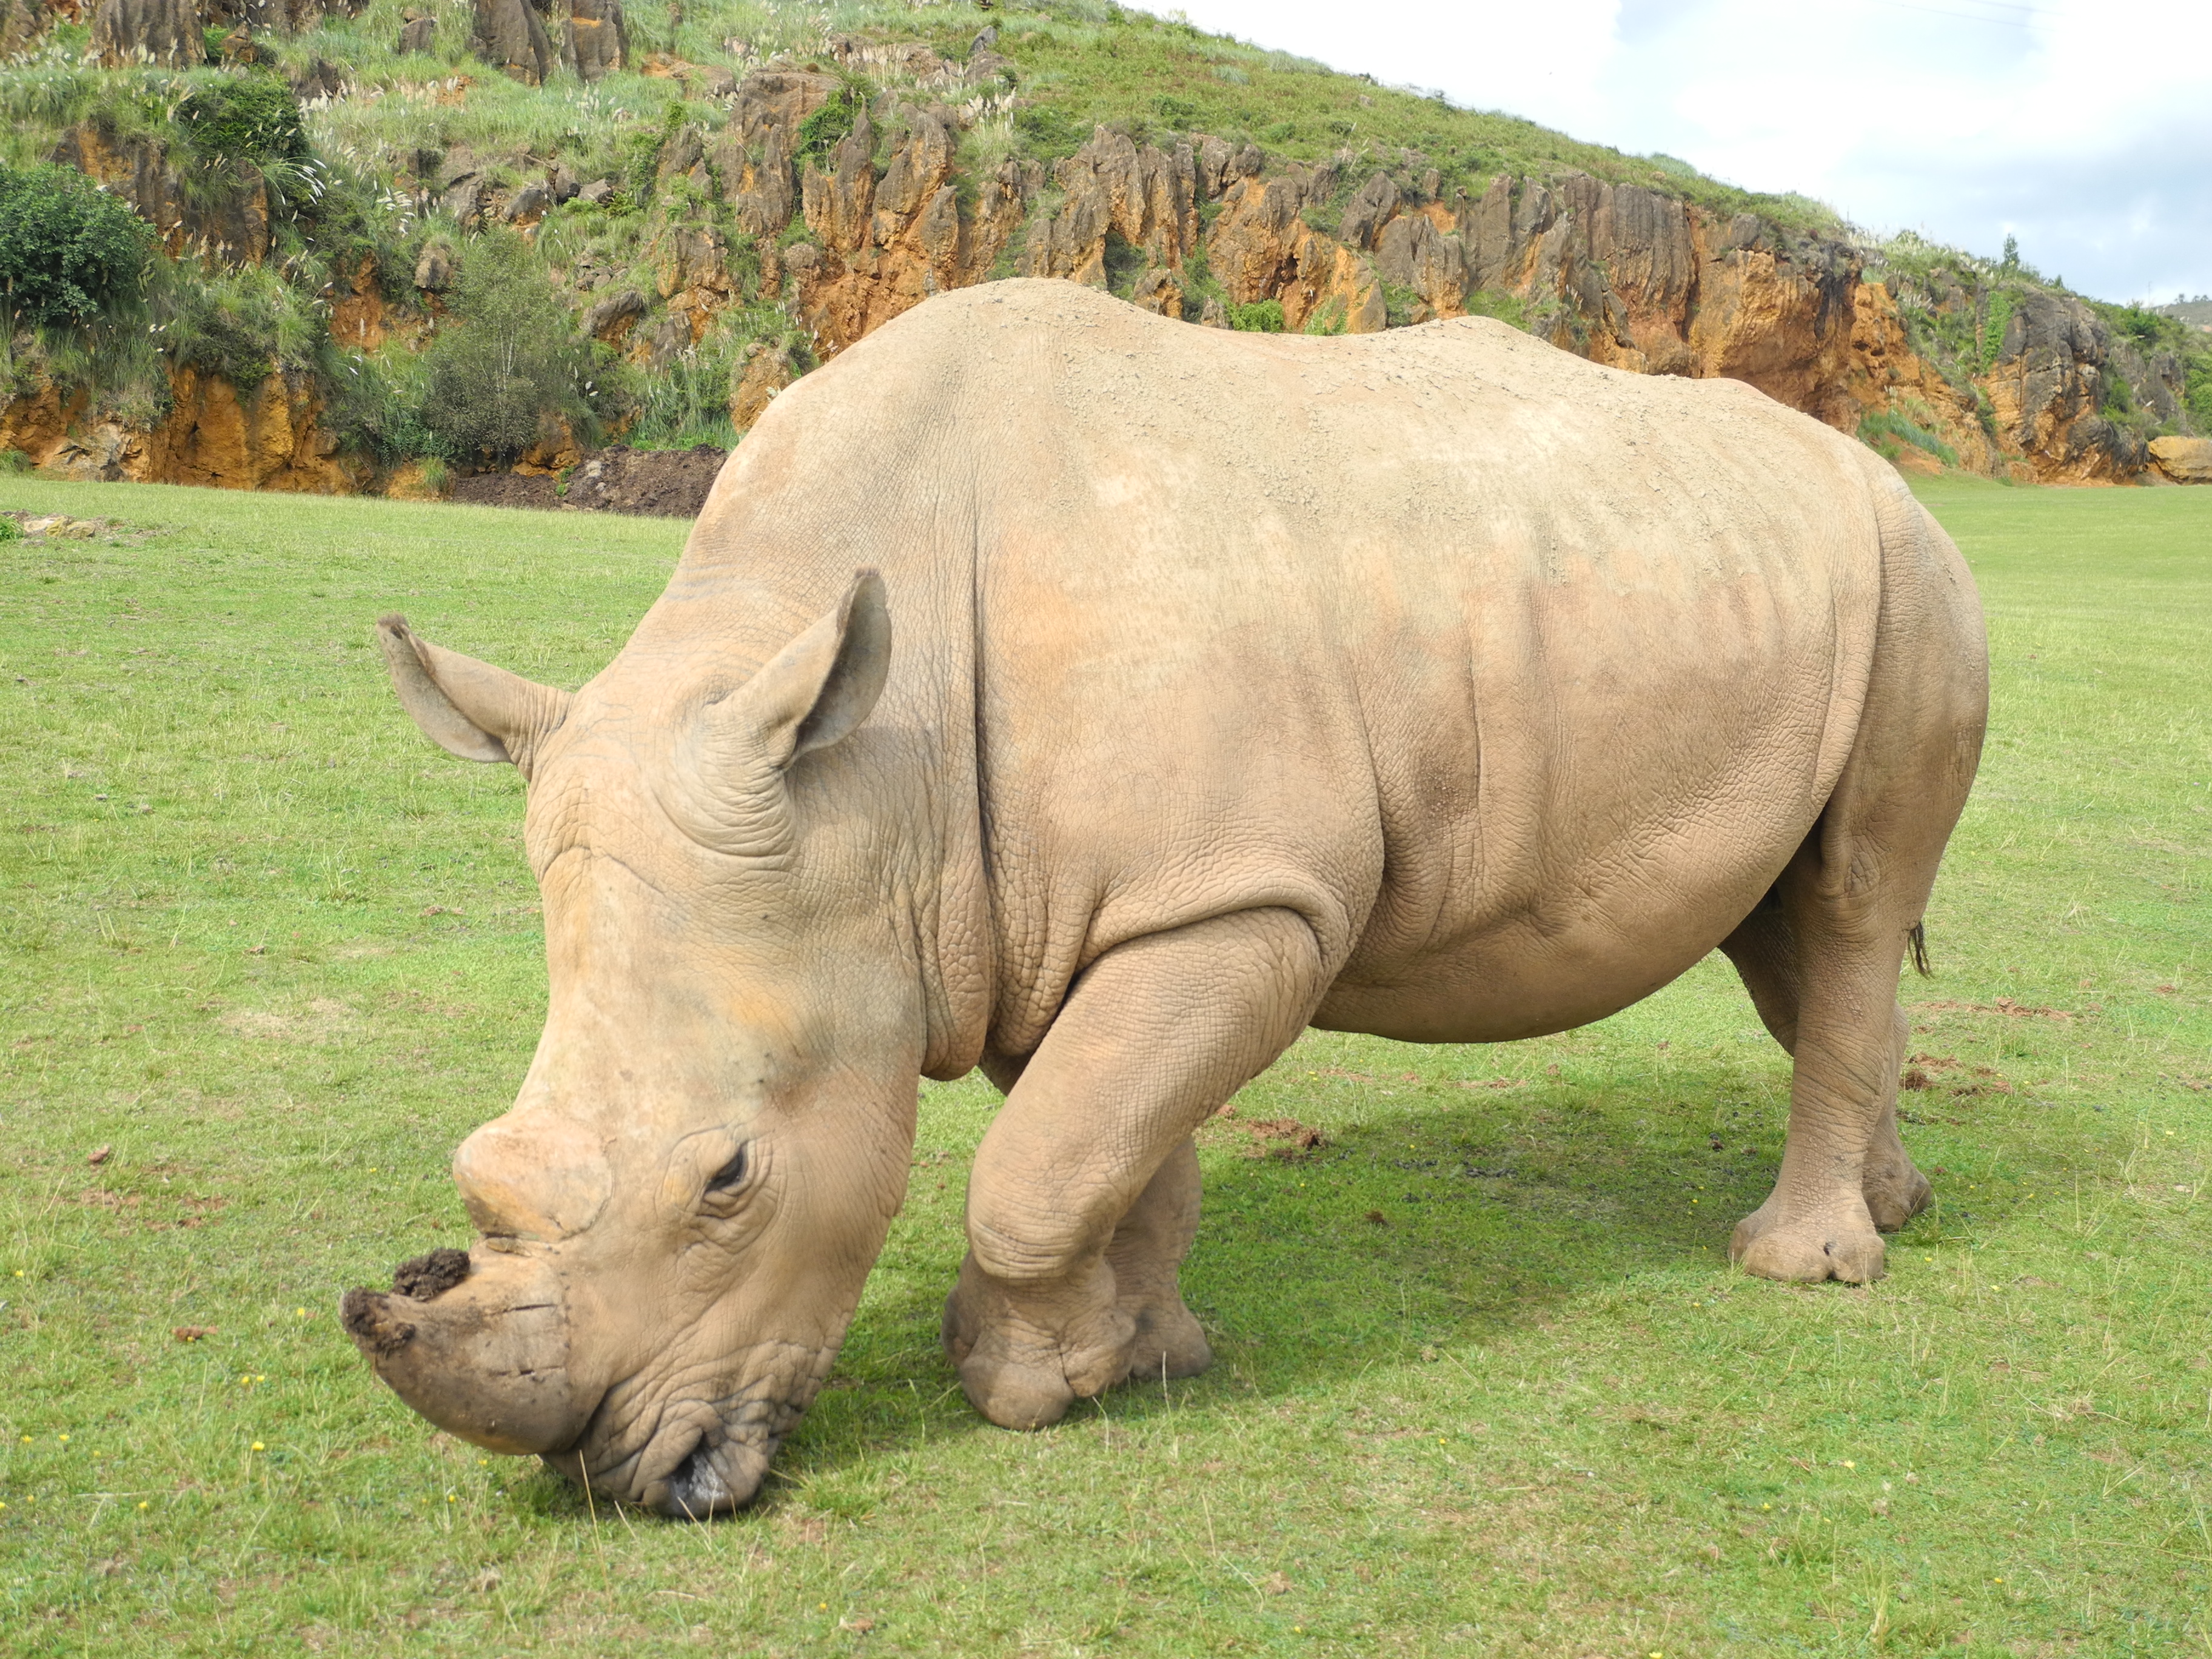
rhino, rhinoceros, white rhinoceros, black rhinoceros, ecoregion, vertebrate, sky, natural environment, natural material, mammal, cloud, grass, plant, Sumatran rhinoceros, terrestrial animal, grassland, horn, plain, natural landscape, landscape, snout, wildlife, tree, grazing, indian rhinoceros, wrinkle, safari, savanna, zoo, prairie